Kevin John Edusei

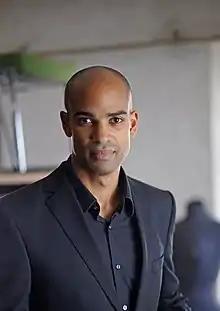
Edusei in 2012

Kevin John Edusei (born 1976) is a German conductor. He previously held positions as Chief Conductor at Munich Symphony Orchestra and Konzert Theater Bern.